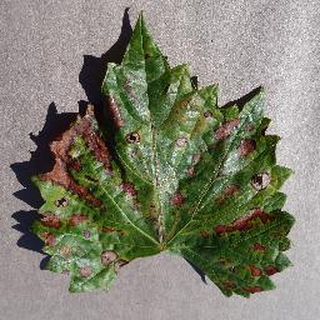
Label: grape_esca_black_measles